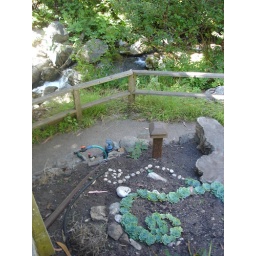
a plant and stone pattern in the ground